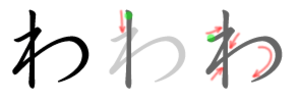
わ en hiragana ou ワ en katakana sont deux kana, caractères japonais, qui représentent le même more. Ils sont prononcés /ɰa/ et occupent la 44ᵉ place de leur syllabaire respectif, entre ろ et を.